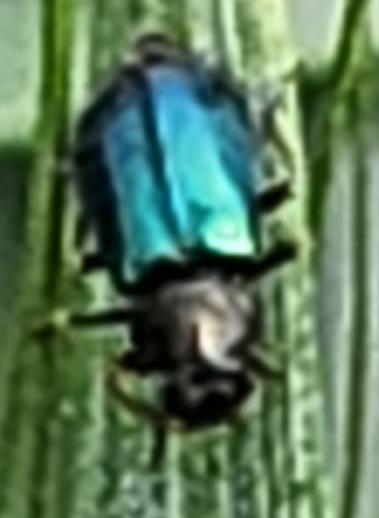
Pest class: predators